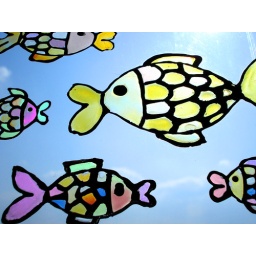
Swimming in The blue sky